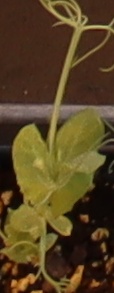
Label: Field Pea